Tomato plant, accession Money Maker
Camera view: vertical (180 deg); turntable rotation: 90 degrees
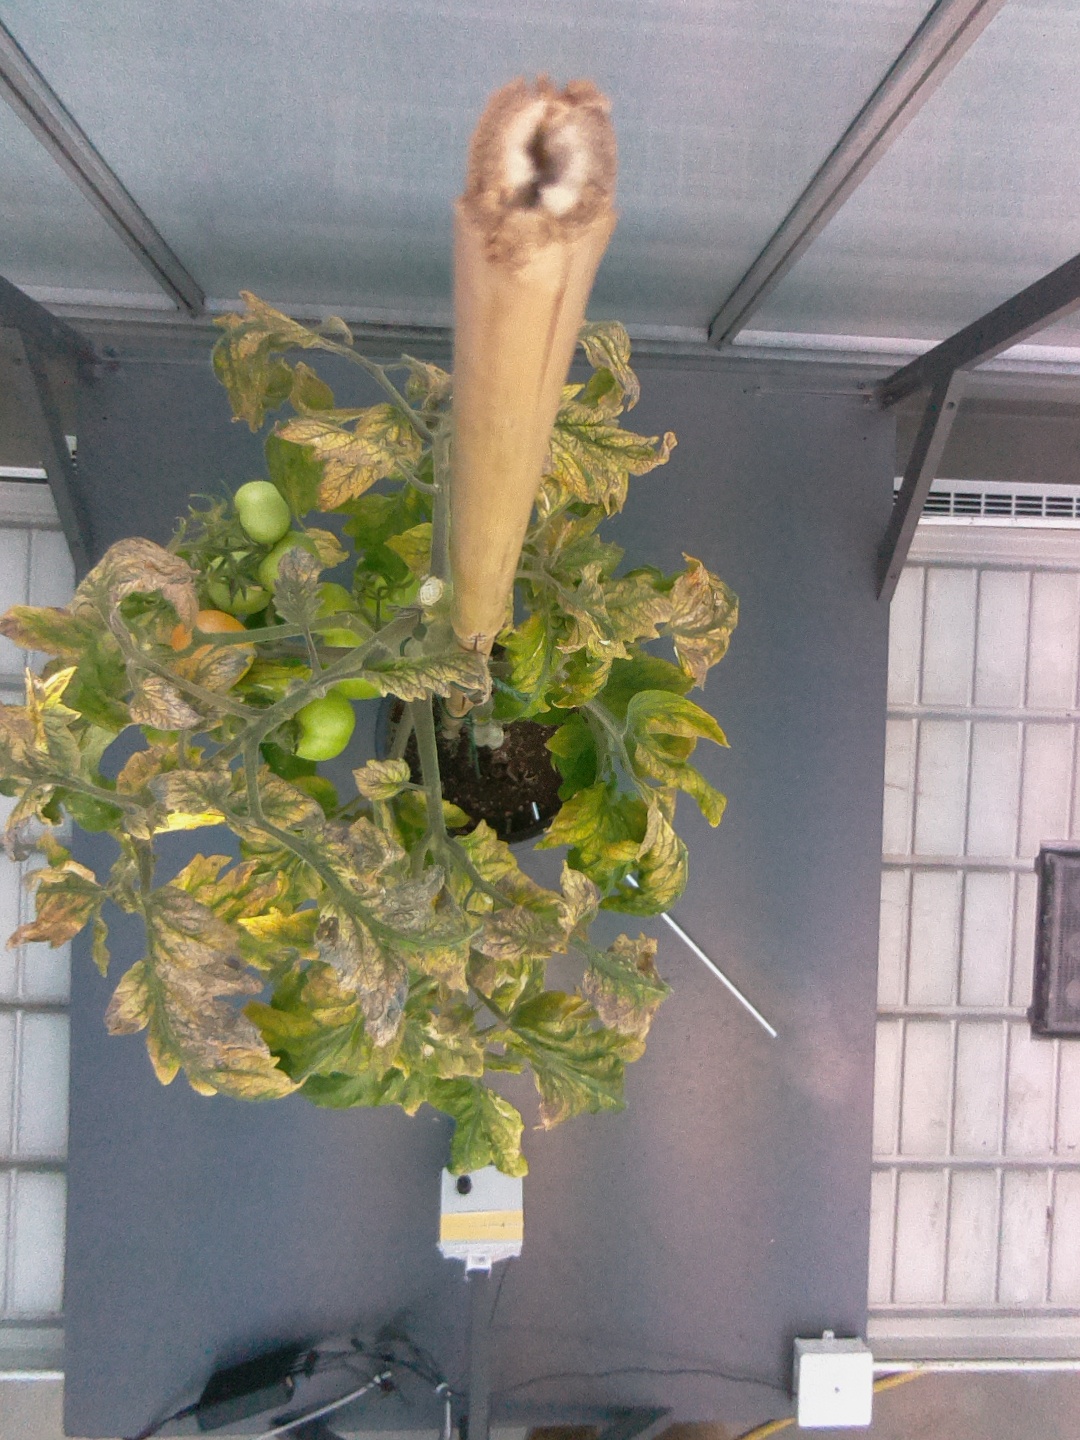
BBCH growth stage 80: fruits start showing typical ripe color (orange -> red)